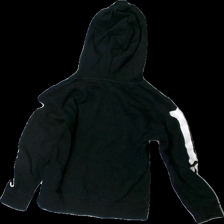
View: back
Type: Hoodie
Category: Children
Brand: H&M
Colors: Black, White
Material: 84% cotton, 16% polyester
Pattern: Other
Cut: Regular
Size: 122
Season: All
Damage: pilling all over
Price range: <50
Recommended usage: Export
Comment: washed out